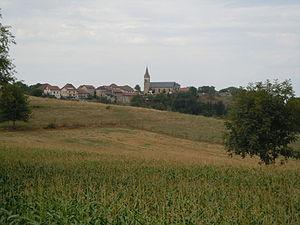
La Bâtie-Divisin - Isère - France
La Bâtie-Divisin est une ancienne commune française située dans le département de l'Isère en région Auvergne-Rhône-Alpes, devenue, le 1ᵉʳ janvier 2016, une commune déléguée de la commune nouvelle des Abrets en Dauphiné.